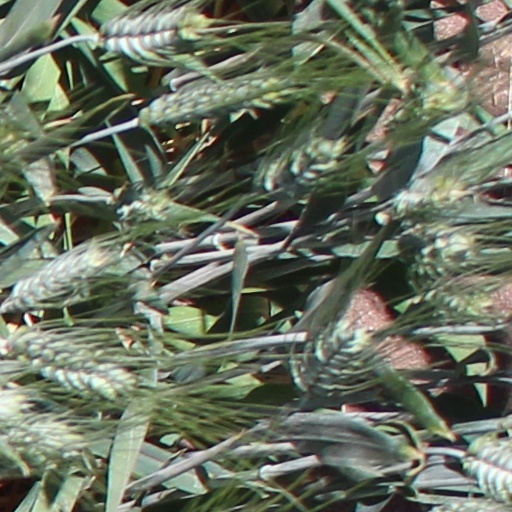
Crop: wheat